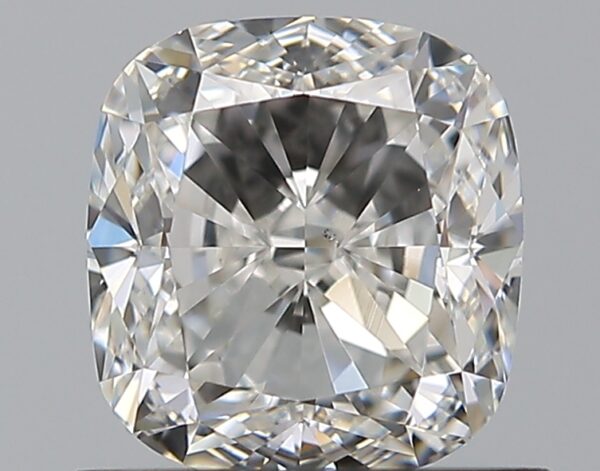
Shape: cushion
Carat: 1
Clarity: VS1
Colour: G
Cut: EX
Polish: EX
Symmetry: VG
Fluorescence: N
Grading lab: GIA
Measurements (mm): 5.68 x 5.37 x 3.64